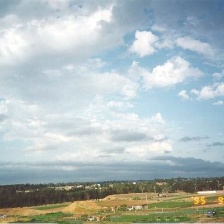
Cloud type: Stratus